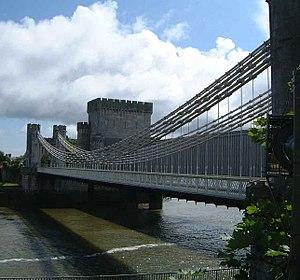
Thomas Telford, né le 9 août 1757 à Glendinning en Écosse et mort le 2 septembre 1834 à Westminster, est un architecte et ingénieur civil écossais, connu surtout comme un grand constructeur de routes, ponts et canaux du Royaume-Uni.